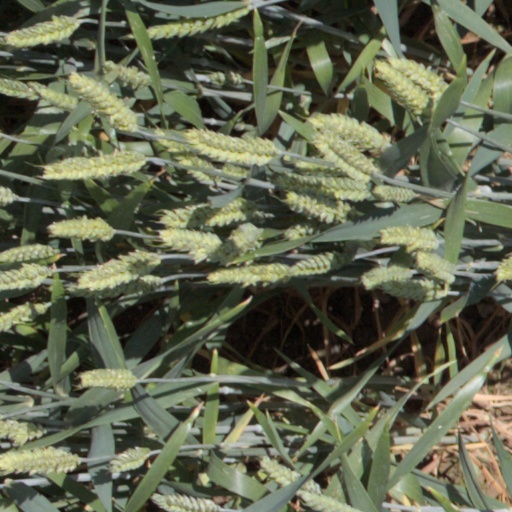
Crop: wheat